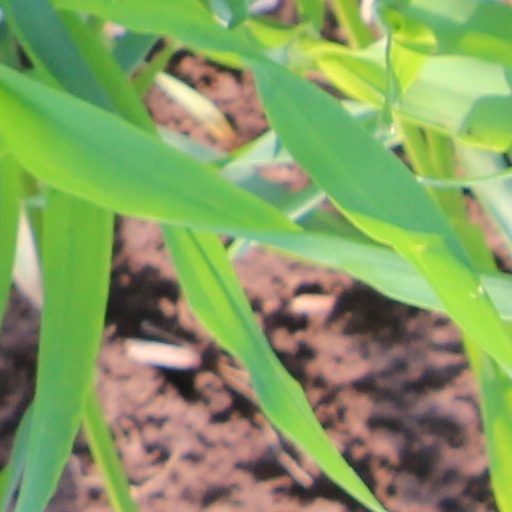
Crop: wheat